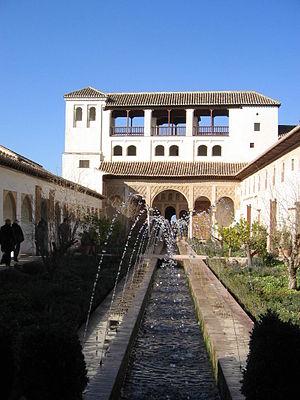
Les sciences et techniques issues de la civilisation islamique se développent en al-Andalus dès les premiers temps de la Conquête musulmane de l'Hispanie. Les troupes démobilisées à la suite de la défaite face à la cavalerie franque, composées d'arabes et de berbères appelés collectivement Maures, en s'installant dans ces nouvelles terres de la péninsule Ibérique, sont émerveillées de la présence de ruisseaux et de terres si fertiles.